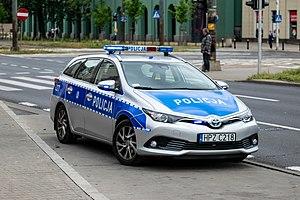
Voiture de police à Varsovie, Toyota Auris